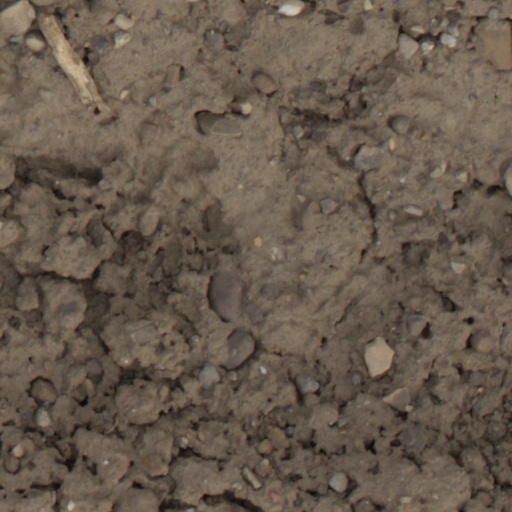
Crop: wheat